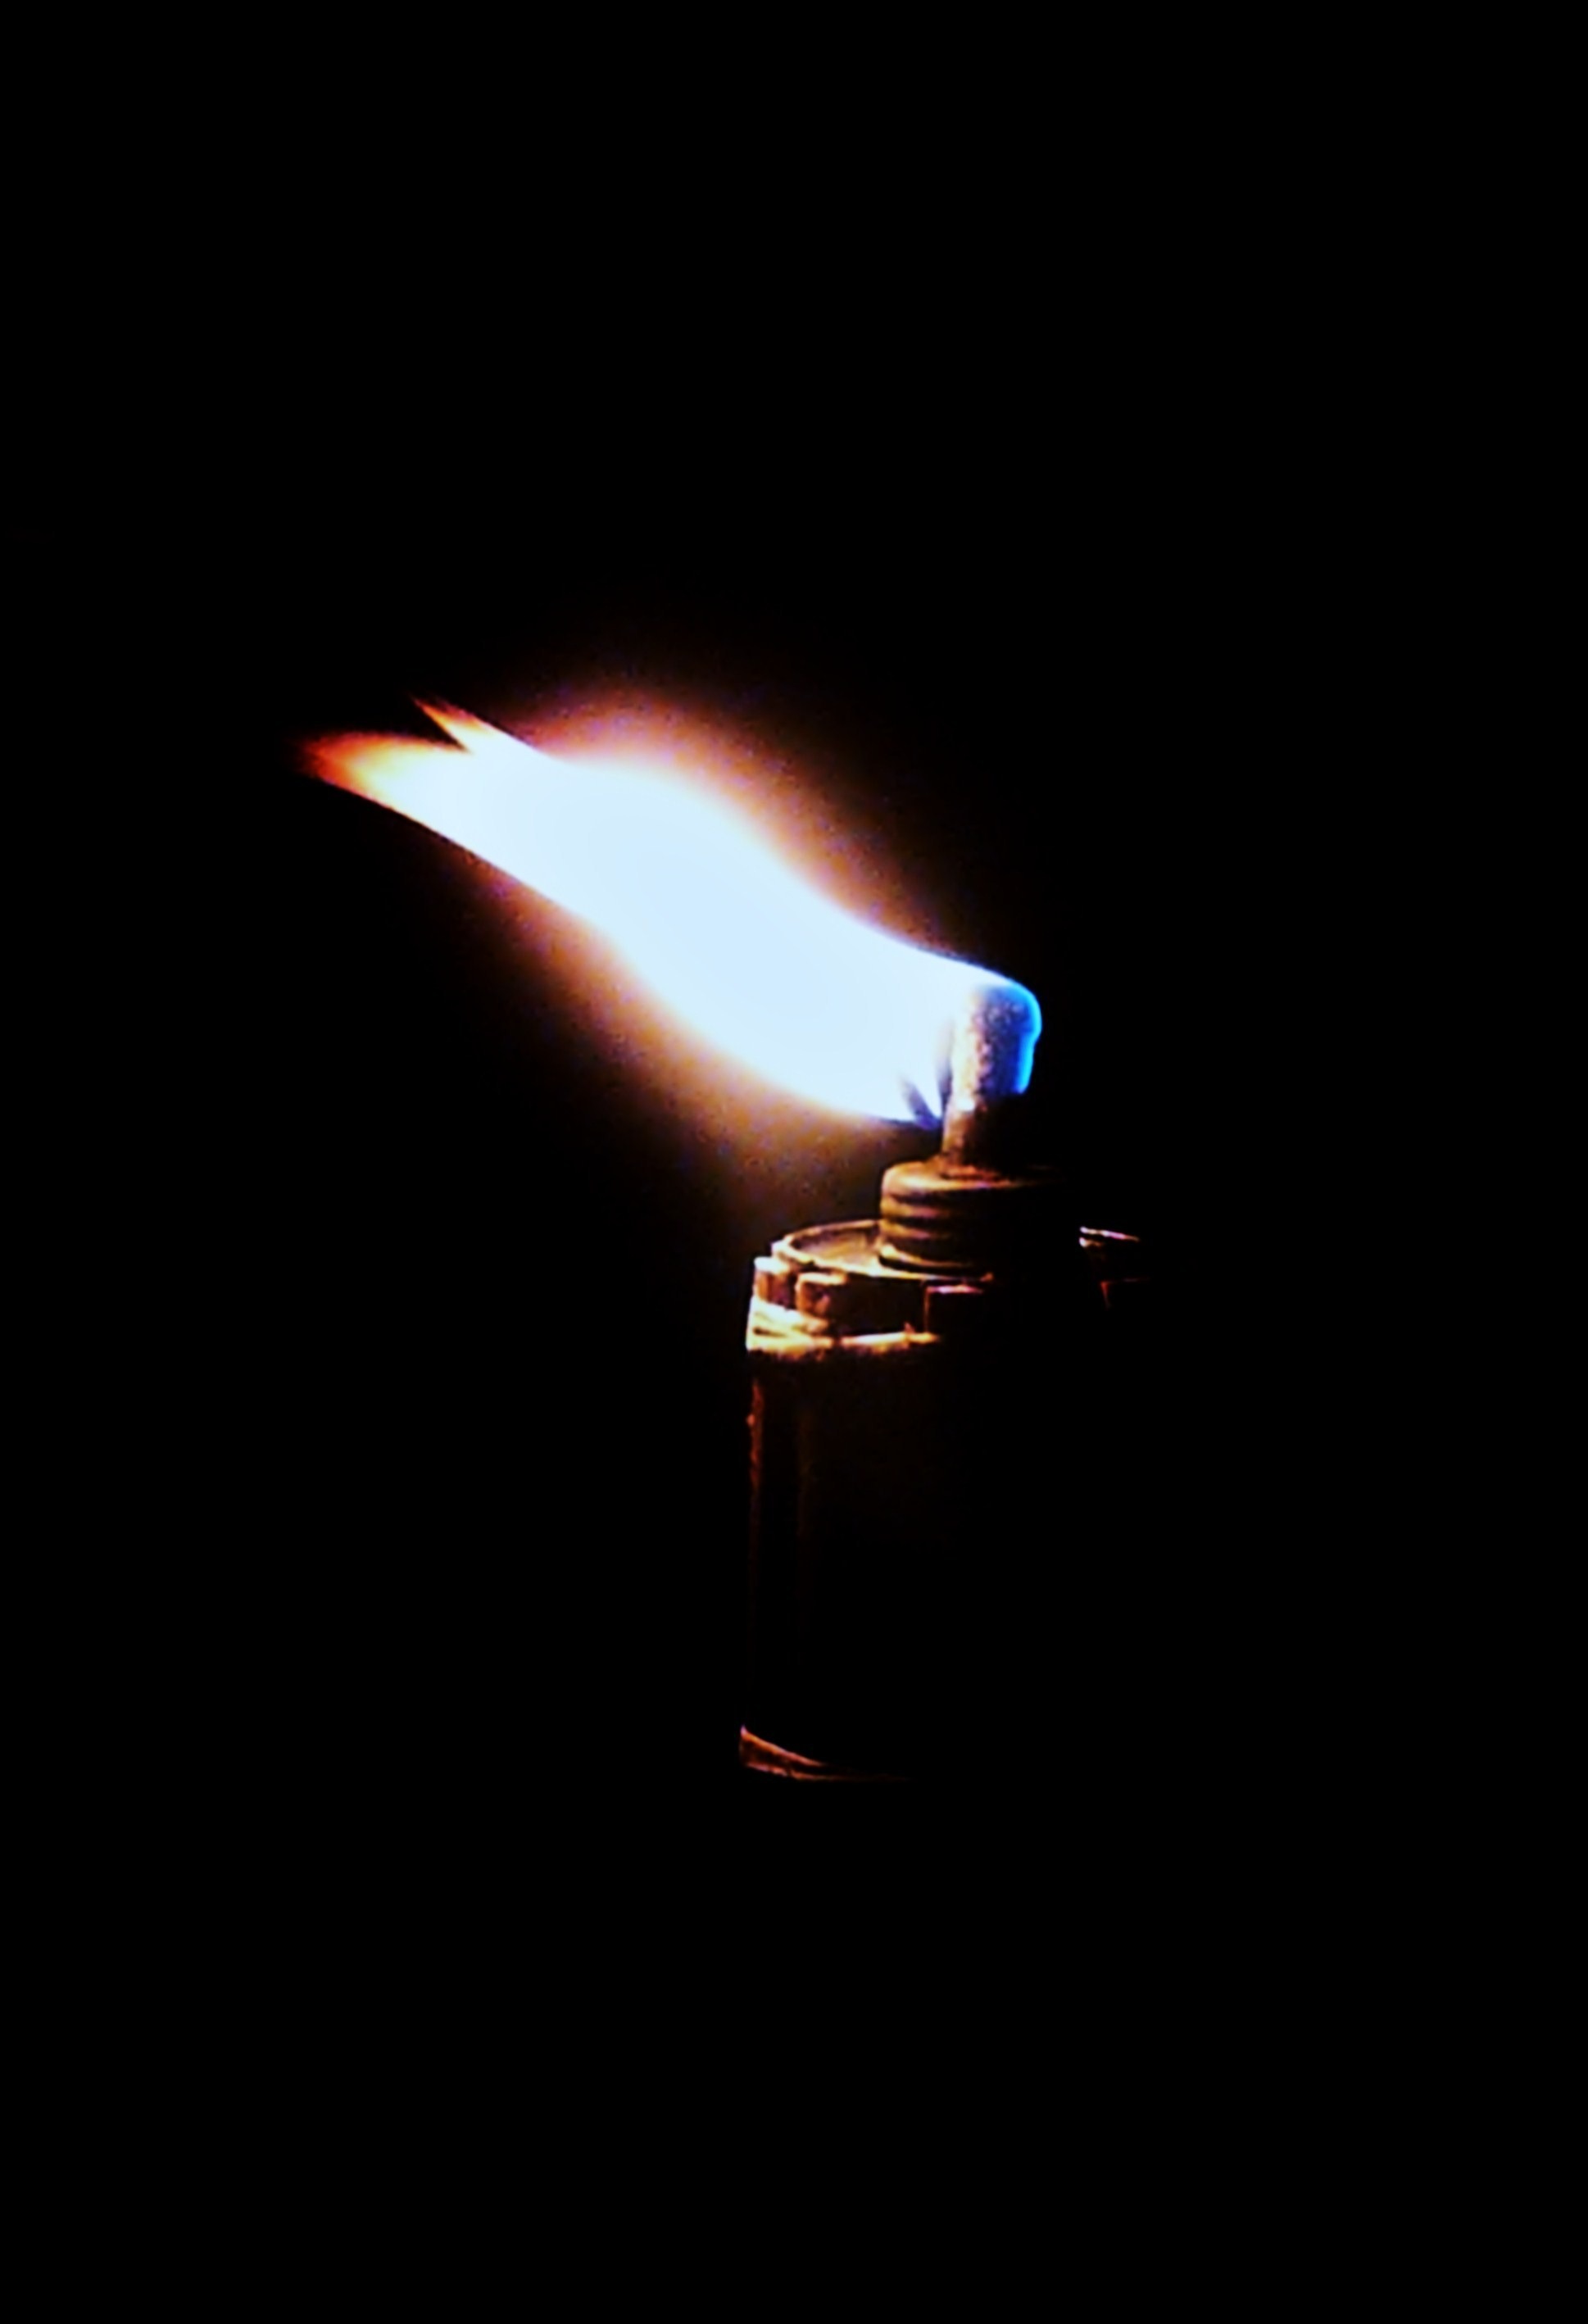
light, glowing, warm, dark, spark, reflection, red, flame, fire, glow, darkness, candle, lighting, heat, energy, burn, torch, flaming, burning, hot, danger, blaze, shape, ignite, fiery, blazing, flammable, taper